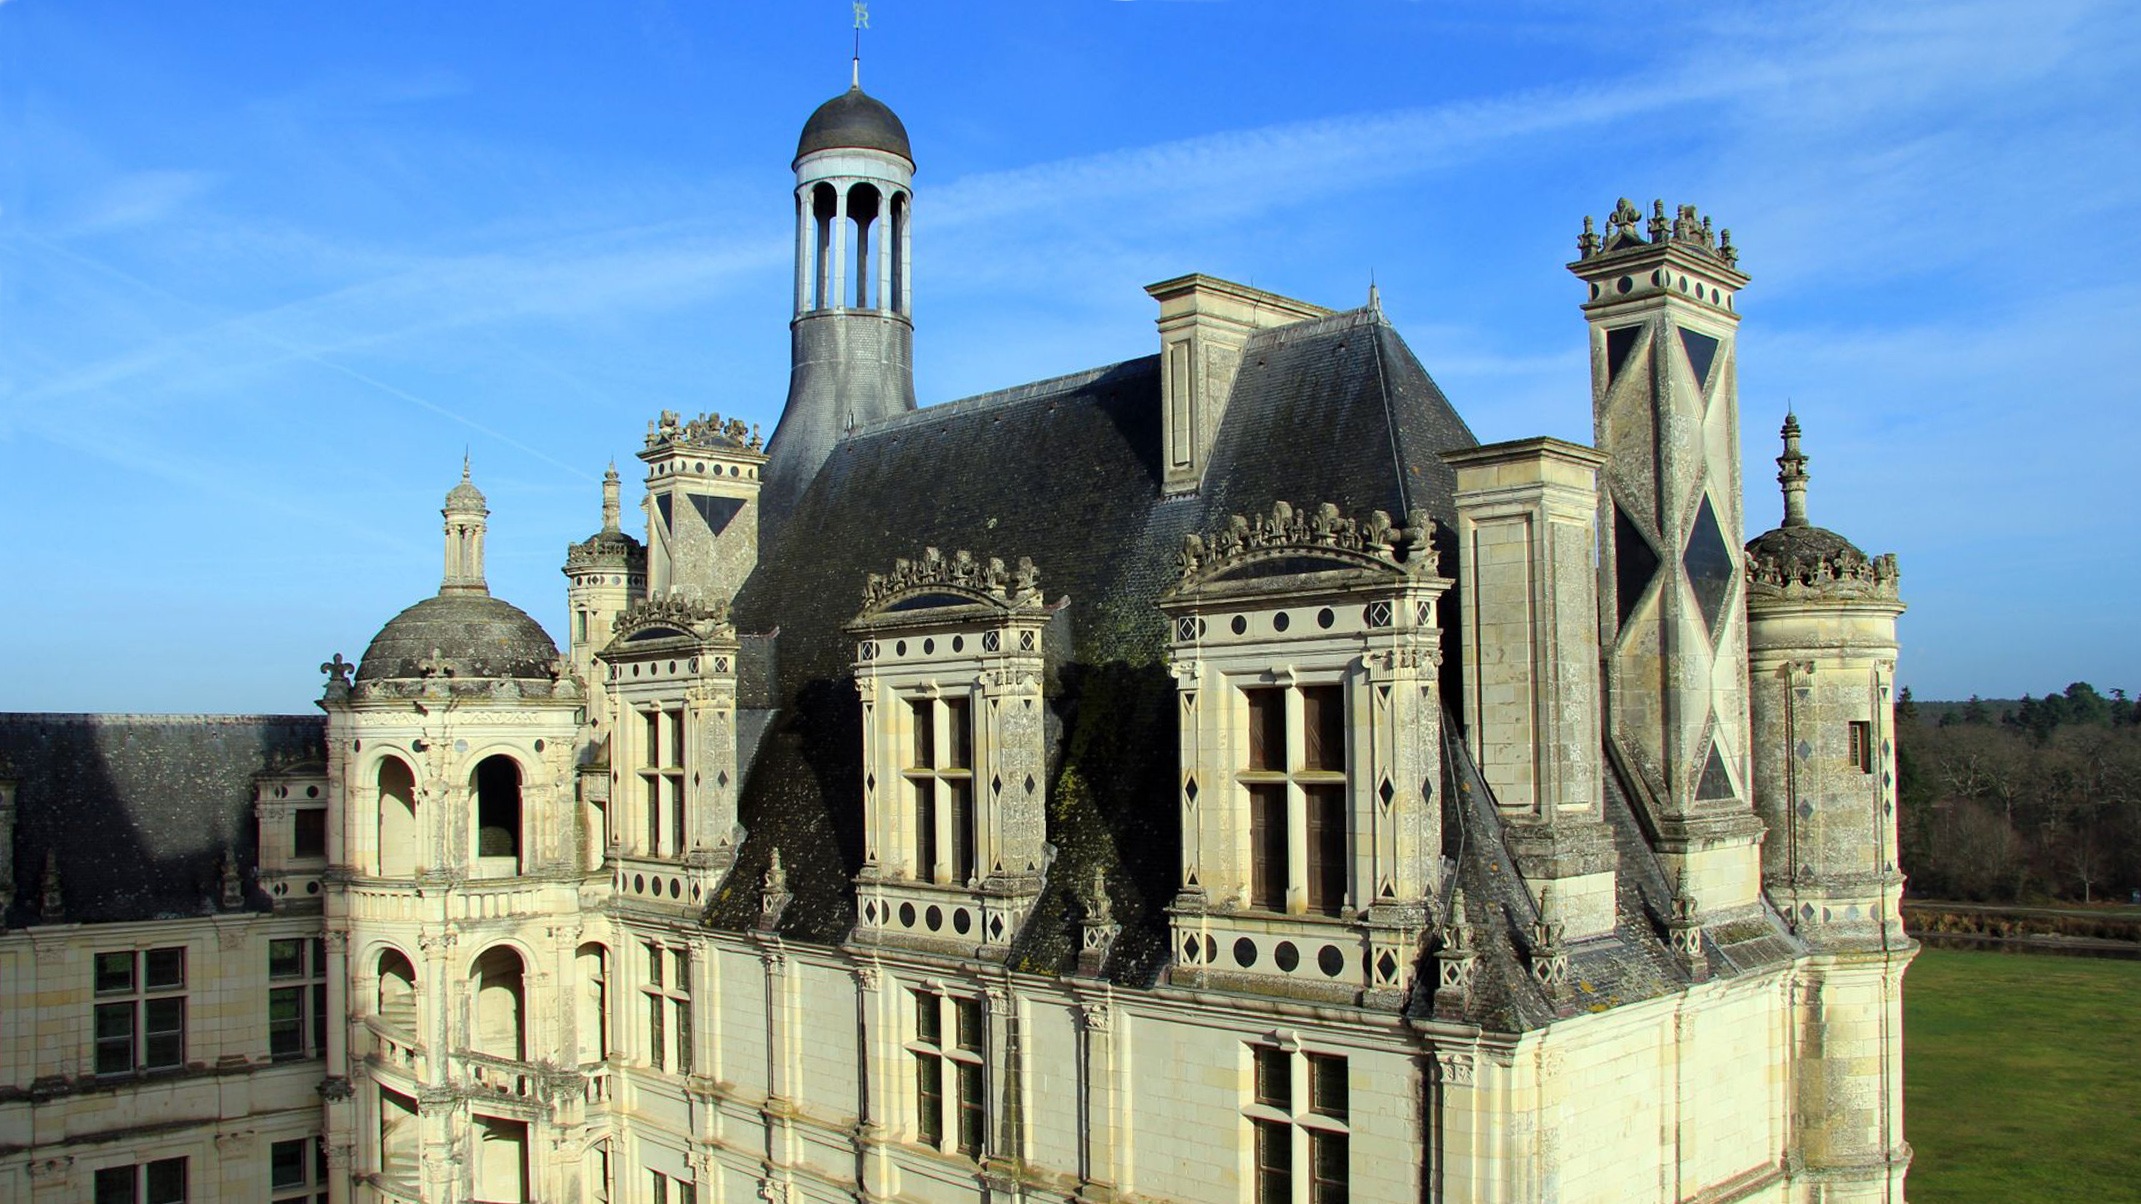
building, chateau, palace, france, castle, landmark, facade, church, cathedral, tourism, place of worship, monastery, abbey, basilica, chambord, gothic architecture, tours, historic site, ancient roman architecture, byzantine architecture